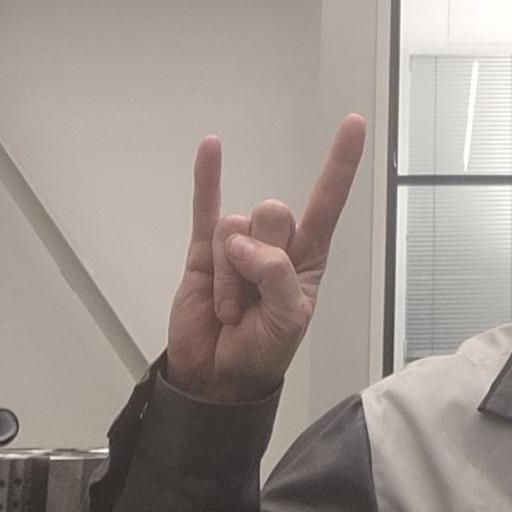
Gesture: rock